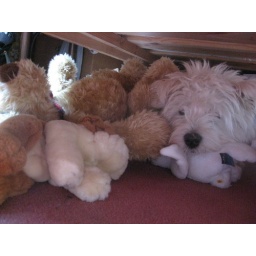
Bryn enjoying a quick snooze under the bed - he's the raddled looking teddy bear on the right...!